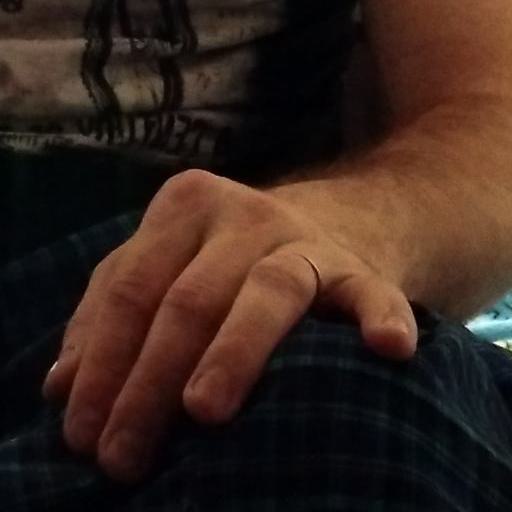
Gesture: no_gesture